Wil Wheaton

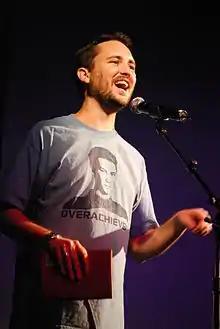
Wheaton at W00tstock 2.4 in San Diego, July 2010

Wheaton is known for his voice acting career. He voiced the role of Martin Brisby in "The Secret of NIMH" in 1981. Wheaton voiced the villainous John Juniper in the 2021 video game, "".